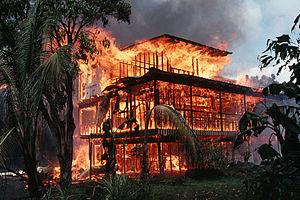
Kalapana est une ancienne ville des États-Unis située dans le district de Puna, à Hawaï. Elle est entièrement détruite par des coulées de lave du Puʻu ʻŌʻō à partir de 1990 mais quelques résidents y reviennent pour reconstruire leurs maisons. L'endroit est aussi traversé par de nombreux touristes qui se rendent un peu plus au sud-ouest, à proximité des coulées de lave actives et notamment celles qui se jettent dans l'océan Pacifique.
Hawaï est un État des États-Unis. Constitué d'un archipel de 137 îles, il s'agit du seul État américain situé en dehors du continent nord-américain, puisqu'il est situé en Océanie, et de l'un des deux États américains non contigus, avec l'Alaska. Les huit principales îles sont Niihau, Kauai, Molokai, Lanai, Kahoolawe, Maui, l'île d'Hawaï et Oahu, où se trouve la capitale Honolulu. L'archipel fait partie de la Polynésie et se situe dans le centre de l'océan Pacifique nord, à 3 718 kilomètres au sud de la péninsule d'Alaska, à 3 792 kilomètres à l'ouest-sud-ouest de Punta Gorda, sur la côte californienne, et à 5 713 kilomètres à l'est de l'île de Hokkaidō au Japon. En outre, il est le 50ᵉ et dernier État à avoir été admis dans l'Union, le 21 août 1959. La variété de ses paysages, marqués notamment par un volcanisme très actif, un climat tropical humide et un patrimoine naturel endémique, en font une destination prisée aussi bien des touristes que des scientifiques.